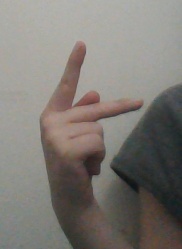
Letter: dha